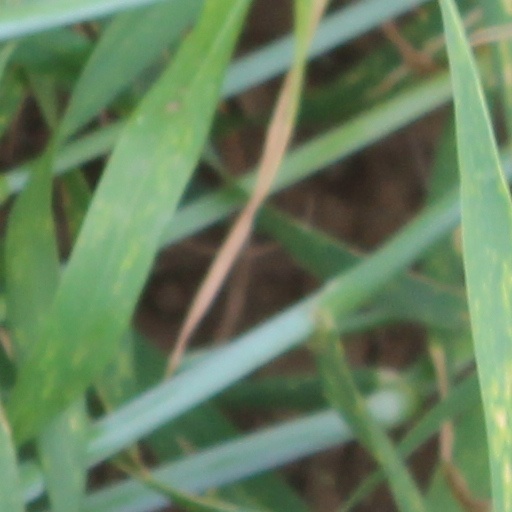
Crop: wheat